Windellama

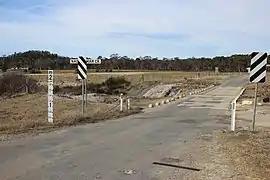
Old Nadgigomar Creek bridge on Oallen Ford Road at the border of Windellama and Oallen in 2017. It was replaced by a higher bridge in 2018.

Windellama is a rural locality in the Southern Tablelands of New South Wales, Australia in the Goulburn Mulwaree Council. It is northeast of Canberra and southeast of Goulburn. At the , it had a population of 417. Windellama is a popular location for people from Sydney to make a "tree change". This has created a change in property sizes in the area, previously mostly large agricultural enterprises, now on a multitude of hobby farms.